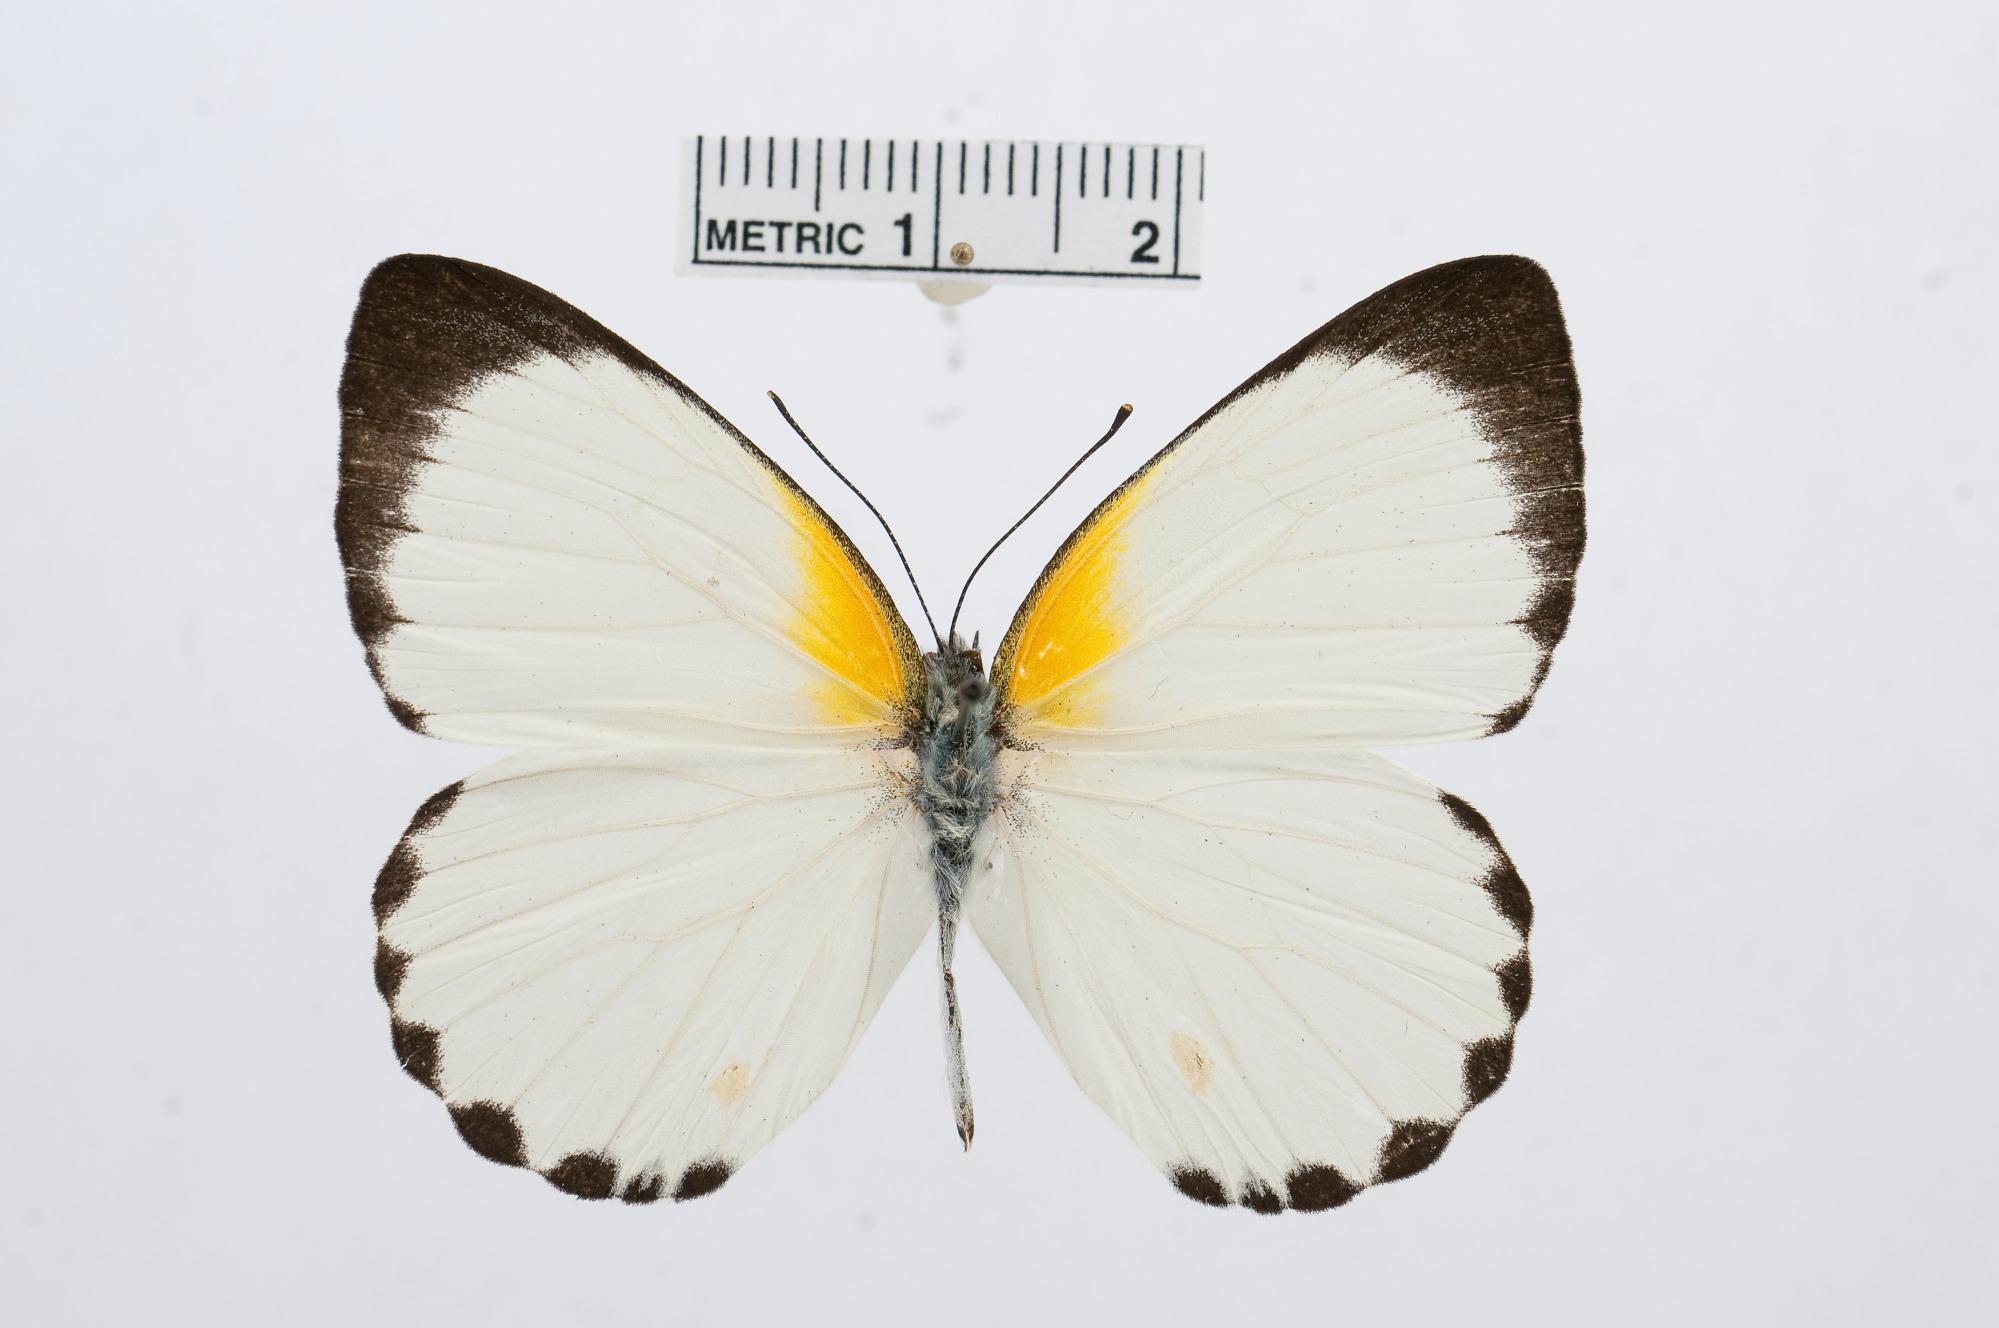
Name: Appias sylvia
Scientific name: Appias sylvia
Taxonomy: Animalia, Arthropoda, Hexapoda, Insecta, Lepidoptera, Pieridae, Pierinae